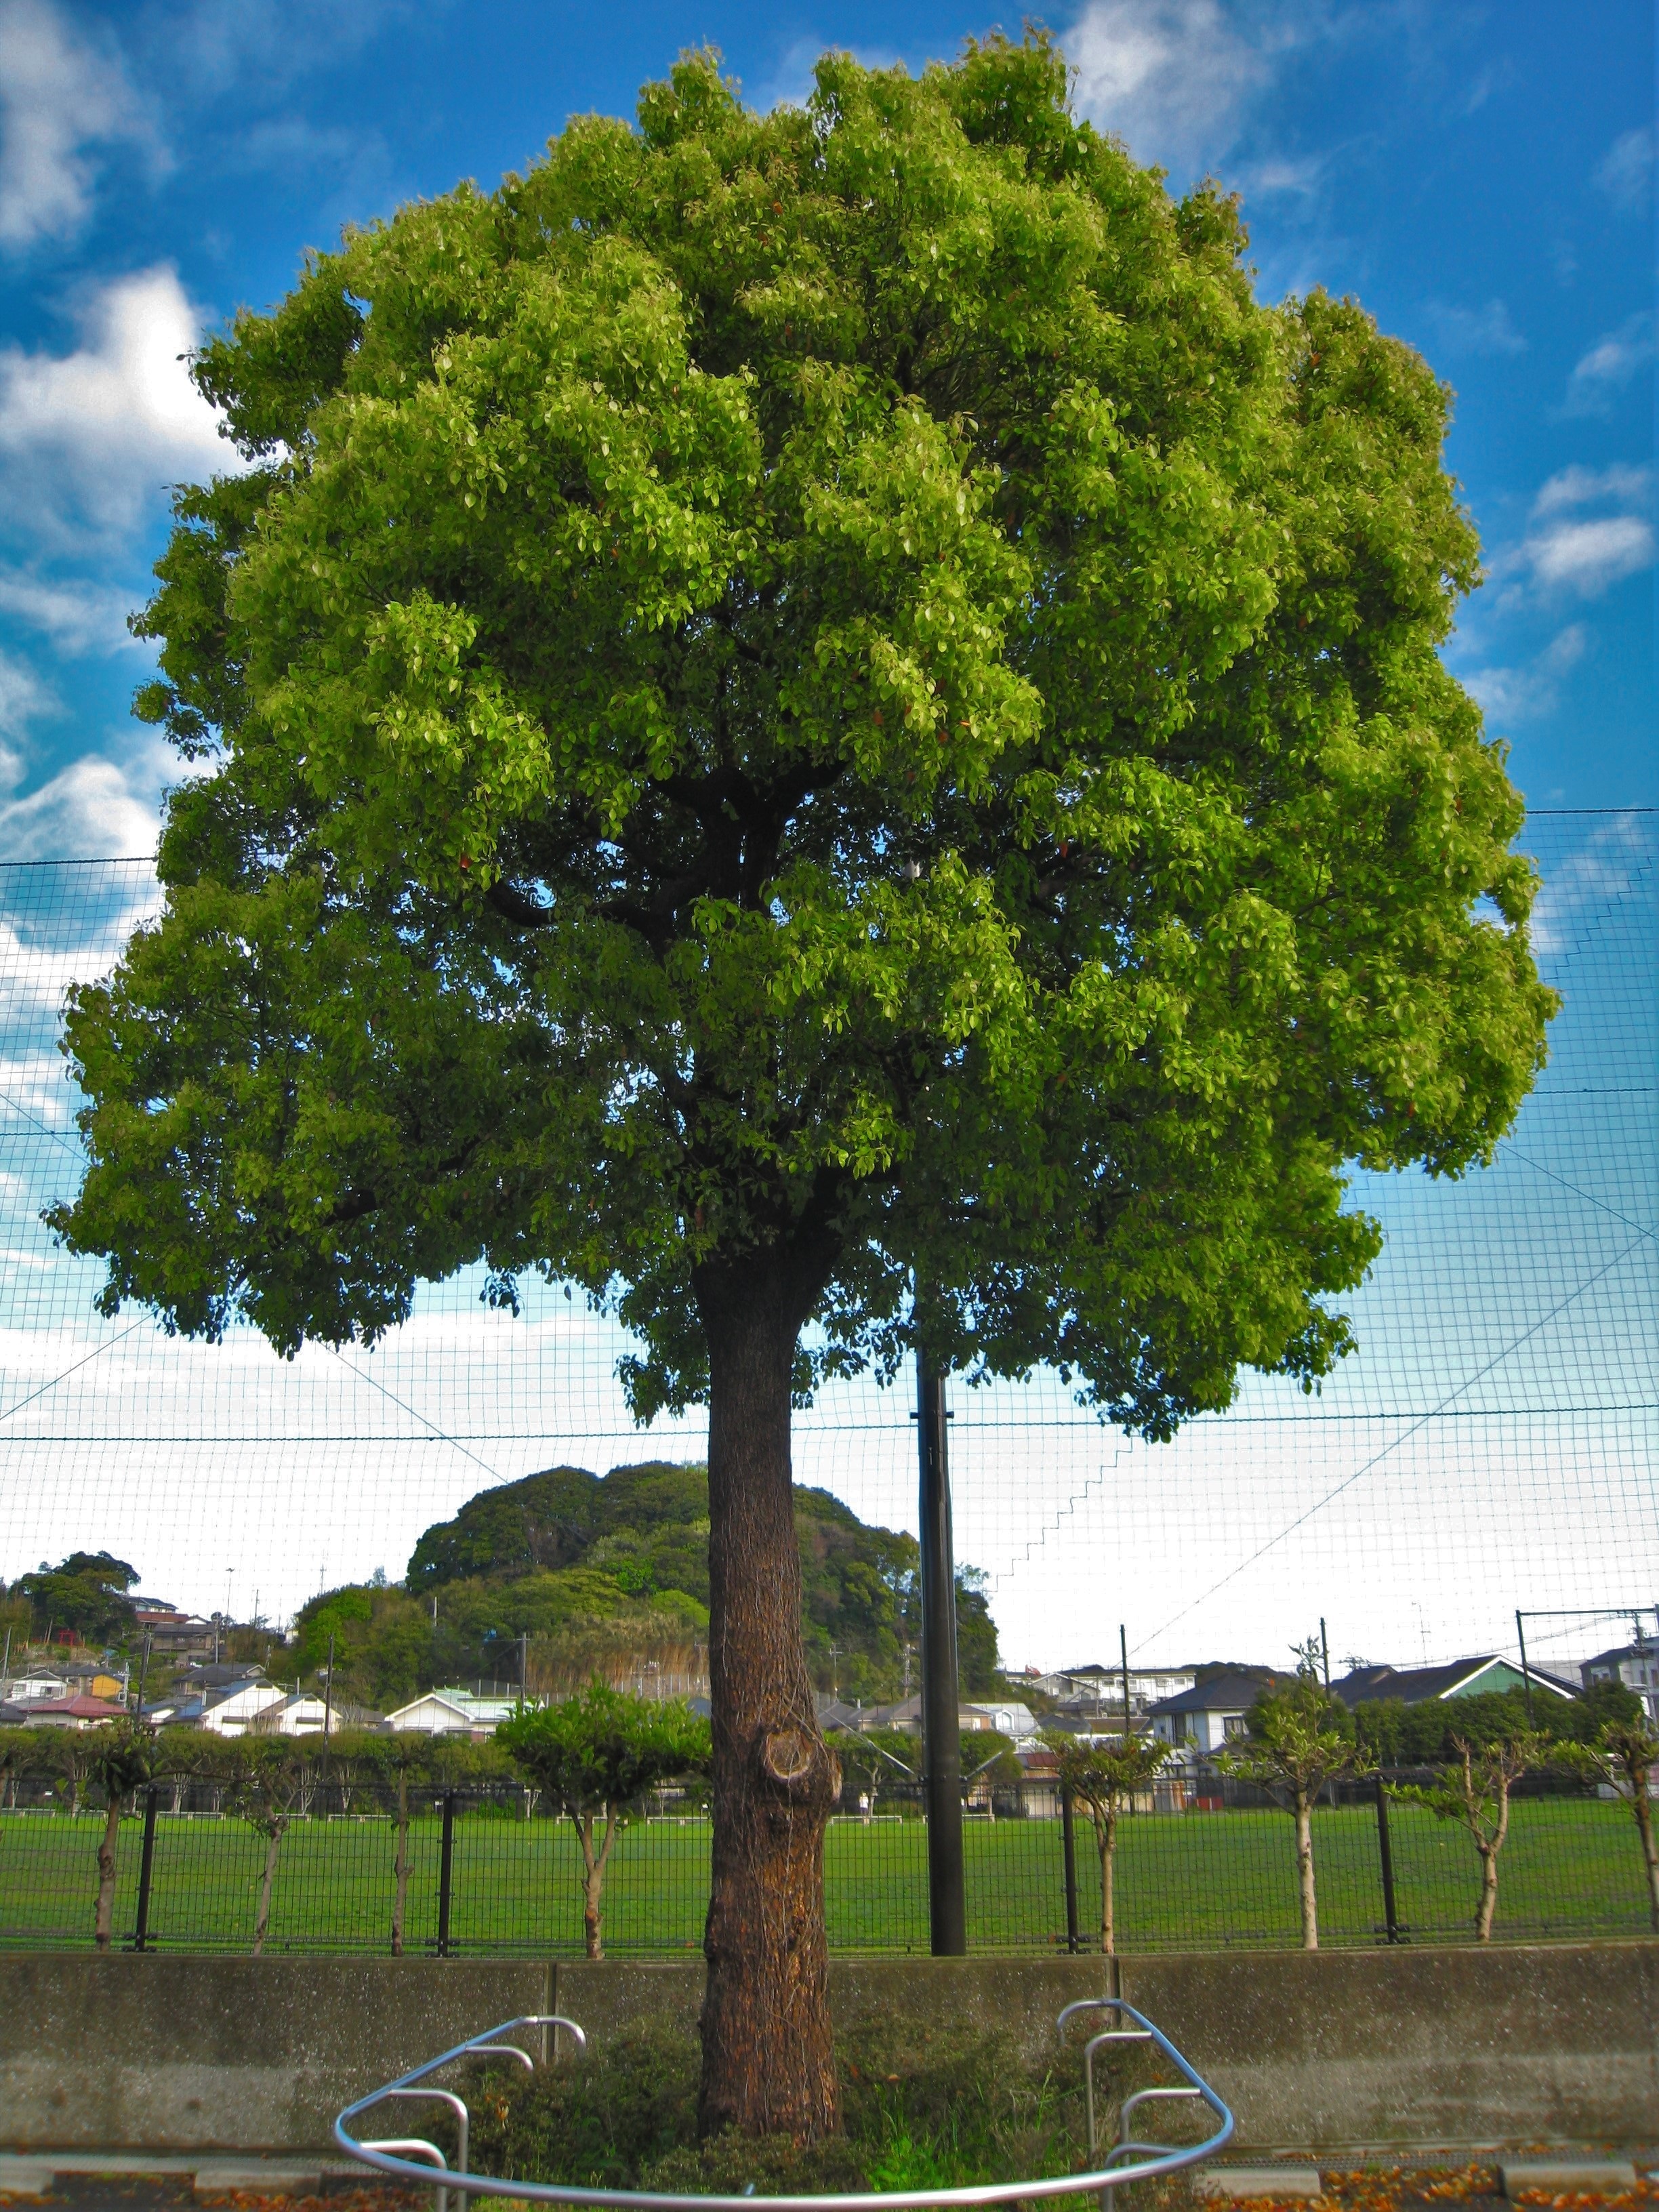
tree, cloud, plant, leaf, flower, spring, botany, japan, blue sky, oak, april, image, otsu park, yokosuka, kanagawa japan, arboretum, groves, flowering plant, fresh green, bright green, new shoots, woody plant, land plant, one young leaves